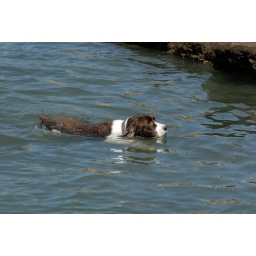
Jasmine swimming in surf at dog beach in Solana Beach-01 3-1-07